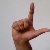
The image shows a hand gesture representing the letter 'L' in Indian Sign Language.